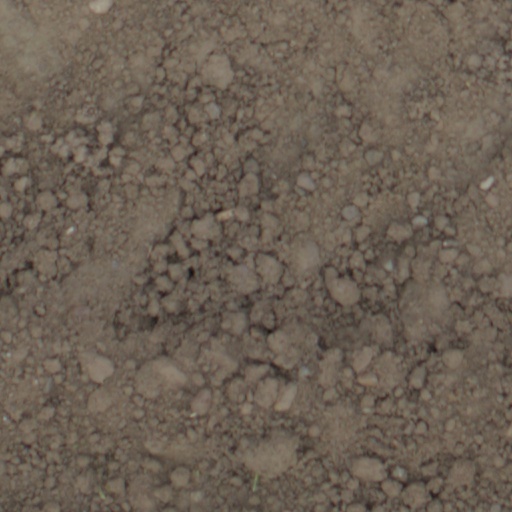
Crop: wheat